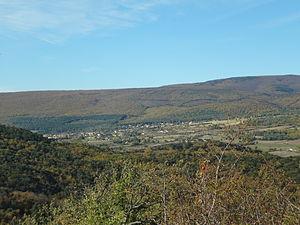
Saint-Étienne-les-Orgues est une commune française, située dans le département des Alpes-de-Haute-Provence en région Provence-Alpes-Côte d'Azur.